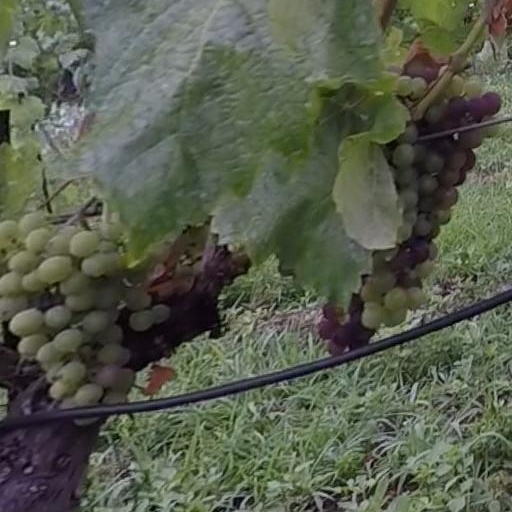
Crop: grape